Jagdschloss Grunewald

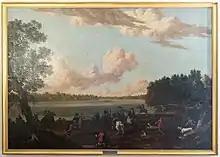
Abraham Begeyn: King Frederick I on the Hunt

At the beginning of the 16th century Elector Joachim II Hector began building hunting lodges in the Margraviate of Brandenburg in the wooded and wild area around Alt-Berlin and Cölln. In addition to existing simple hunting lodges, mostly timber framed, hunting lodges were built in Bötzow (later Oranienburg), in the Teltower Heide with Grunewald and in Köpenick, Renaissance hunting lodges were built in the Renaissance style, as well as castle complexes converted for this purpose in Potsdam and Grimnitz near Joachimsthal on the edge of the Schorfheide. Of these castles from the time of Joachim II, only the Grunewald hunting lodge has survived.